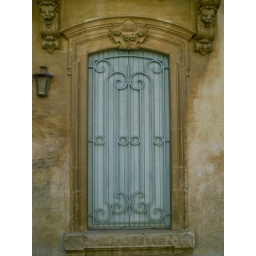
window of a traditional house in a french village